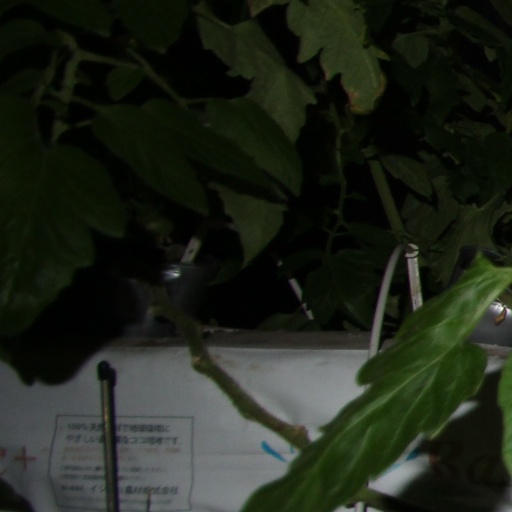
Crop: tomato